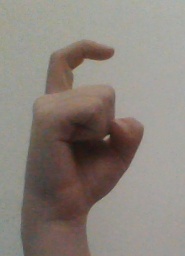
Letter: ra